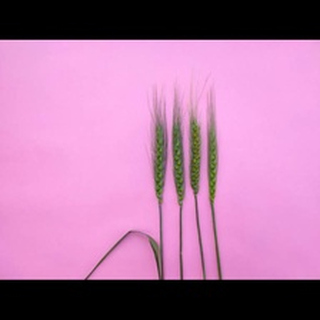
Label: wheat_blast